Hoodin Building

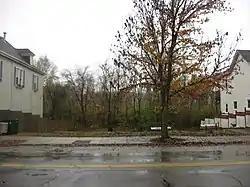
Site of the Hoodin Building

The Hoodin Building was a historic apartment building in the Columbia-Tusculum neighborhood of Cincinnati, Ohio, United States. Built in 1881, it was once one of the neighborhood's most prestigious addresses. Despite its designation as a historic site, it is no longer standing.